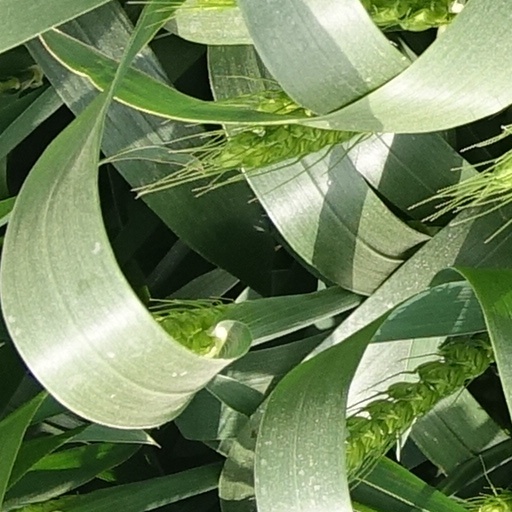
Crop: wheat